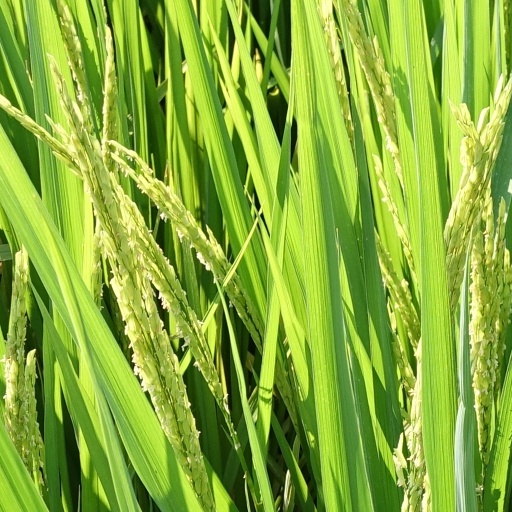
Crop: rice